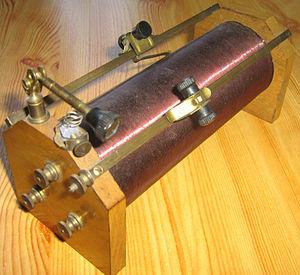
Poste a galène Oudin pour l'écoute de la bande 100 kHz à 6 MHz (45 à 3000 mètres). Le poste Oudin est plus pour l'écoute ordinaire, utilisable par le grand public, une plus grande puissance du circuit d'accord inductance-condensateur arrive a l'écouteur, d’une utilisation très simple, aussi peu coûteux que possible, destiné uniquement pour la radiodiffusion des grandes ondes (GO ou LW), de la radiodiffusion des petites ondes (PO ou MW), si l'on dispose d'une antenne radioélectrique suffisamment développée, la réception nocturne des grands postes européens est possible (portée jusqu’à 2000 km). Le poste Oudin est le plus facile à construire. Le poste Oudin ne permet plus l’écoute de la radiodiffusion dans les bandes décamétrique ou les signaux de dix, quinze, vingt postes d’émission sont perçu au même instant sur le même réglage.
Paul Oudin est un médecin français.
Le récepteur à cristal connu sous les noms de poste à galène, de poste à diode ainsi que de poste à pyrite est un récepteur radio à modulation d'amplitude extrêmement simple qui historiquement dès le début du XXᵉ siècle permit la réception des ondes radioélectriques des premières bandes radios, des signaux de la tour Eiffel et des premiers postes de radiodiffusion. Le récepteur à cristal équipait les stations de T.S.F. des navires, les stations de T.S.F. des ballons dirigeables, les stations de T.S.F. des avions, les stations portables. Il a aussi permis à des milliers d'amateurs de s'initier à l'électronique et joua un rôle important pour la diffusion de messages pendant la Première Guerre mondiale et pendant la Seconde Guerre mondiale.